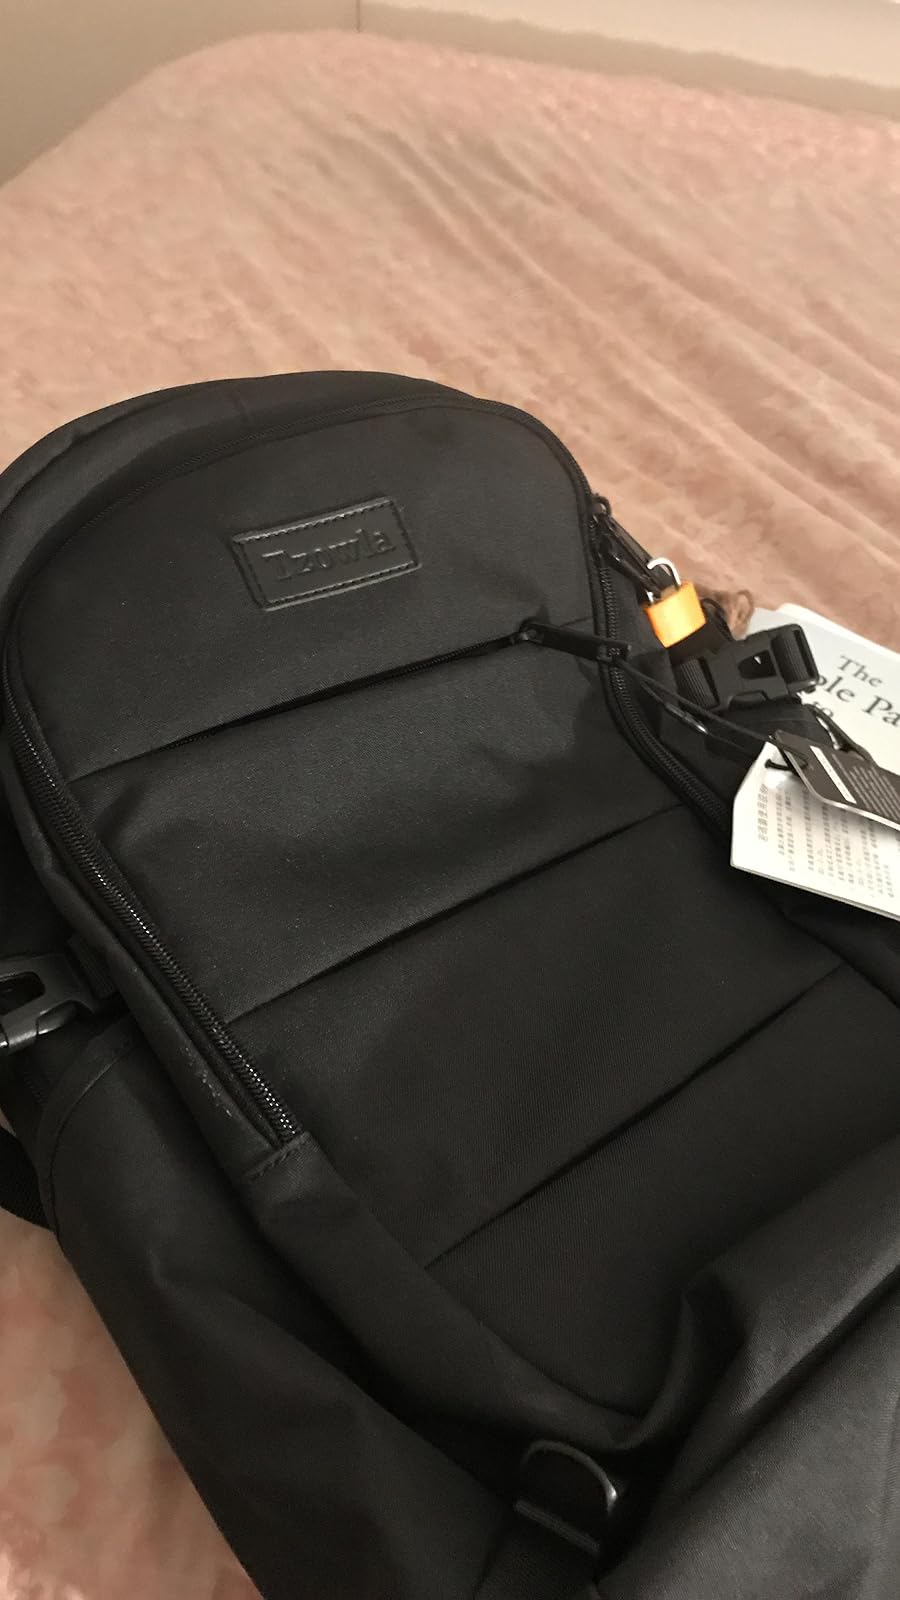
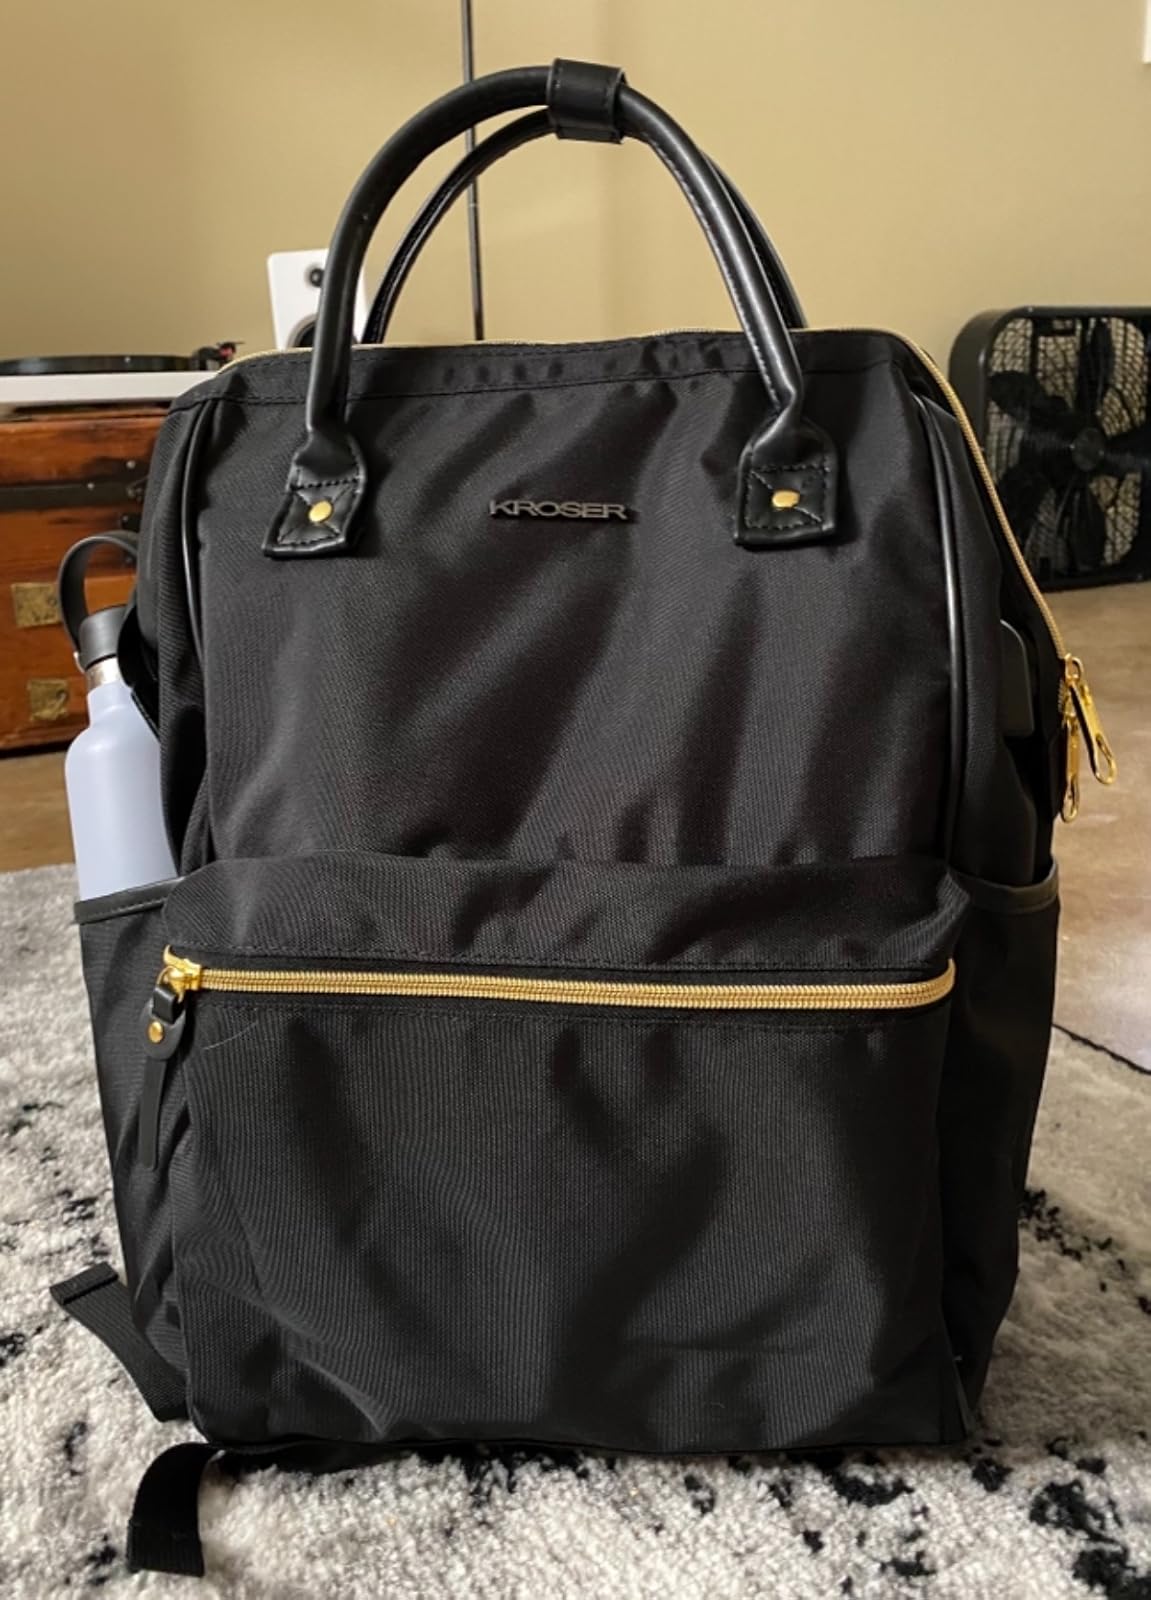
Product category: bag
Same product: no